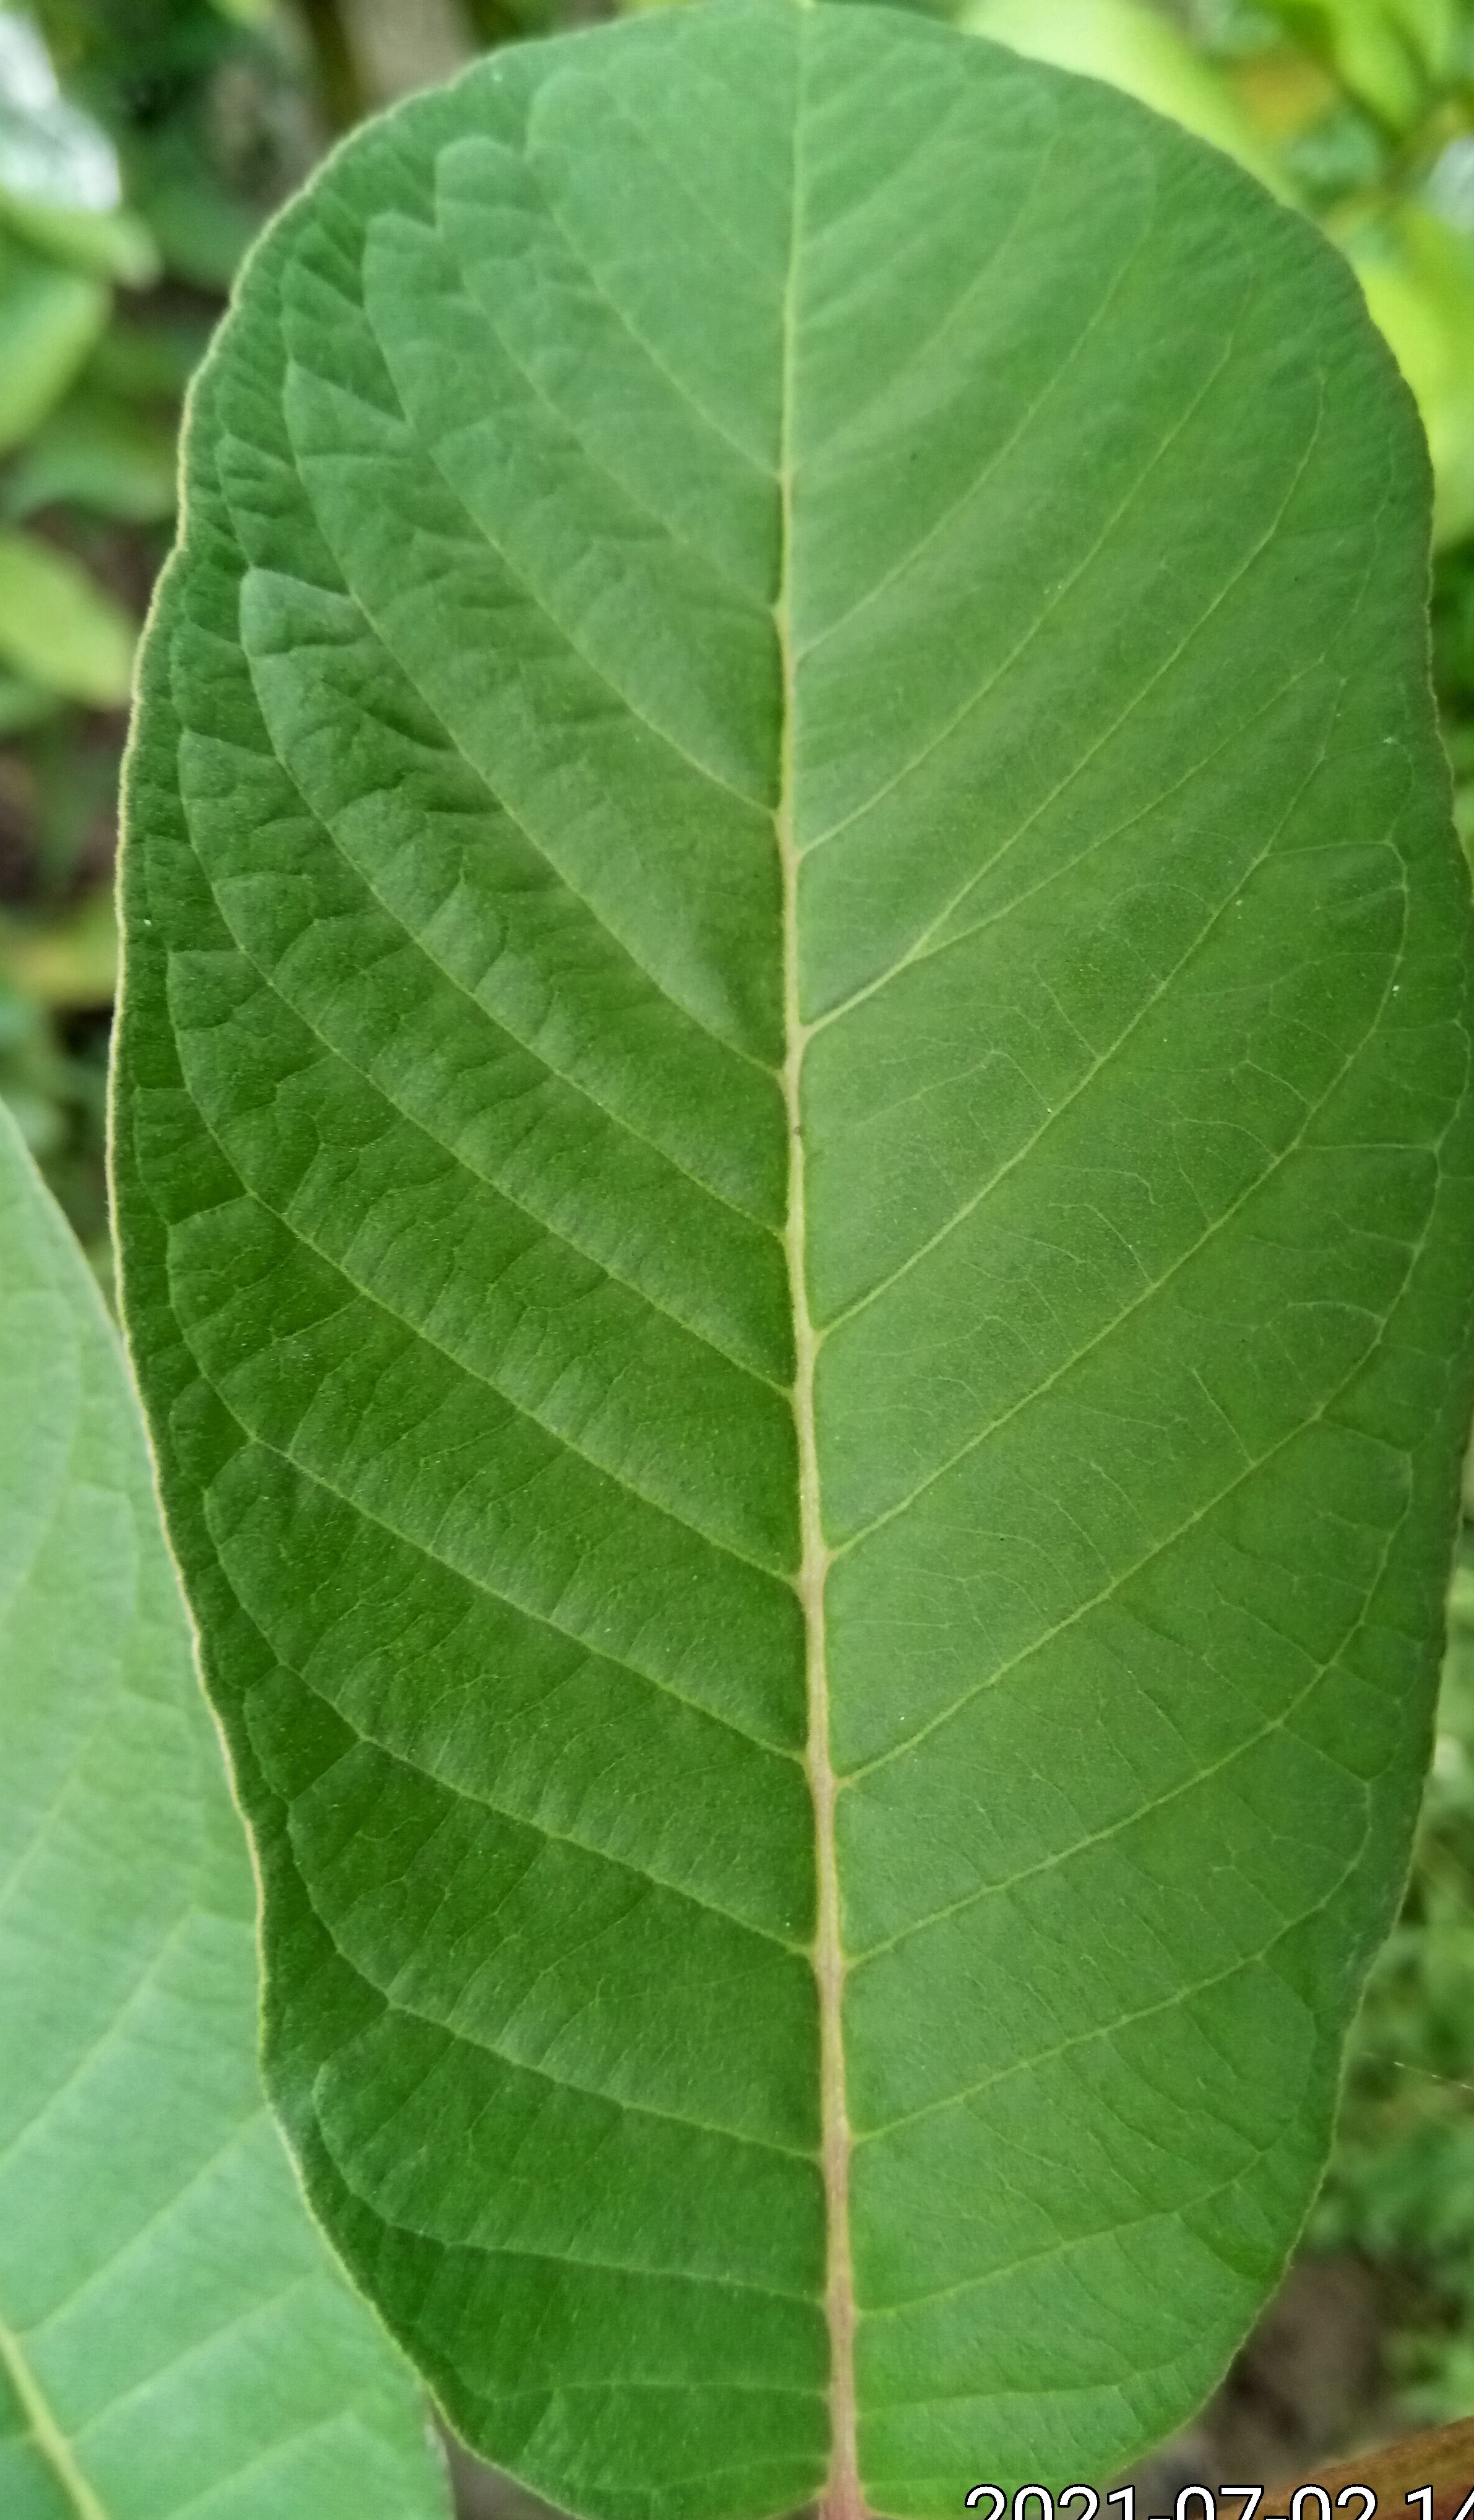
Label: Disease Free